Bremer Marine Park

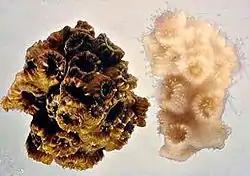

However, some individuals dispute the existence of global warming. The main argument is due to the belief that humans are not impacting temperature, and the temperature increase is only resultant from the natural cycle of Earth's climate between hothouse and icehouse periods. This opinion is less popular among the scientific community due to the compelling evidence against it.